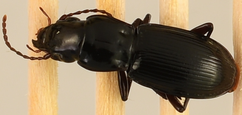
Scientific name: Pterostichus acutipes acutipes
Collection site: Great Smoky Mountains National Park NEON (GRSM), plot GRSM_012